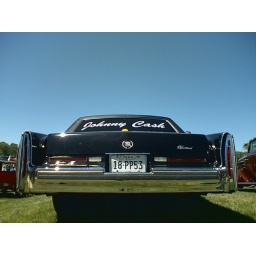
the man in black once drive a black cadillac